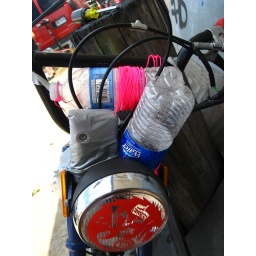
water bottles as locators, for when the moped is in the river